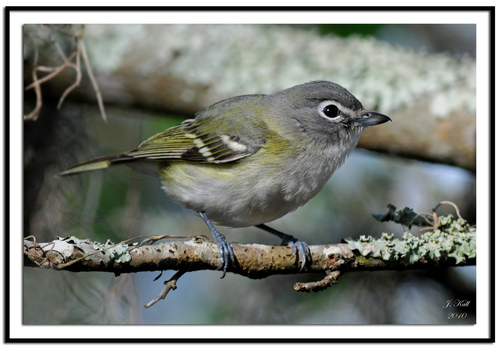
this bird has a grey belly and abdomen, with bright yellow and grey wings.
this bird is very small in size, with black appendages, tiny wing feathers and splotches of yellow throughout its backside.
a small grey bird with yellow on its flanks and black on its primaries with white on its wingbars.
this small gray and yellow bird has a small beak and small feet.
this bird has a gray head and body and white around its black eyes with gray feet and beak.
a small bird with a white eye ring, grey covering its head, throat nape back and belly, an light yellow covering its flank, this brid also has white wing bars and black , green and yellow covering its secondaries and coverts.
this particular bird has a belly that is white and green sides
this bird has wings that are grey and has a short bill
this bird has wings that are grey and has a white bellya small grey bird with white eye ring, and darker grey back and wings and white wing bars.
Species: Blue Headed Vireo